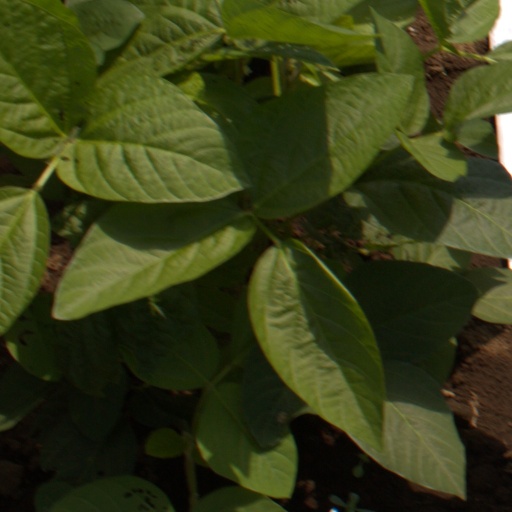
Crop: soybean